Imperial Route of the Community of Madrid

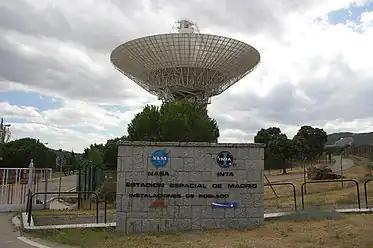
The Aerospace Base of Robledo de Chavela, one of the tourist attractions of the Route

Another 20th-century construction is the Palace of Canto del Pico, which presides over a mountain over high in the municipality of Torrelodones. This building, which presents certain modernist touches, was conceived as a house museum. Different architectural elements from various Spanish monuments are integrated into its structure.